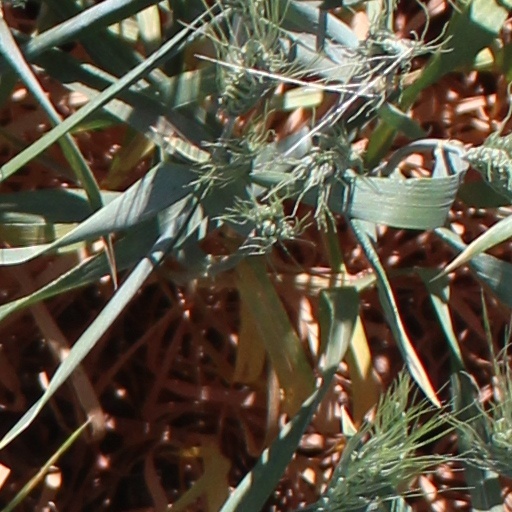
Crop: wheat